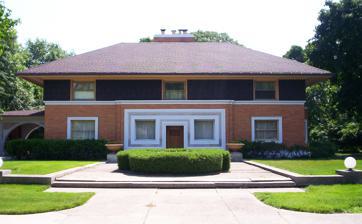
Building: Winslow House (River Forest, Illinois)
Country: United States of America
Year built: 1894
Historic house in Illinois, United States United States historic place William H. Winslow House and Stable U.S. National Register of Historic Places Show map of Illinois Show map of the United States Location River Forest, Illinois Coordinates 41°53′19″N 87°49′44″W / 41.88861°N 87.82889°W / 41.88861; -87.82889 Built 1893 ; 132 years ago ( 1893 ) Architect Frank Lloyd Wright Architectural style Prairie School NRHP reference No. 70000242 Added to NRHP April 17, 1970 The Winslow House is a Frank Lloyd Wright -designed house located at 515 Auvergne Place in River Forest , Illinois . A landmark building in Wright's career, the Winslow House, built in 1894–95, was his first major commission as an independent architect. While the design owes a debt to the earlier James Charnley House , Wright always considered the Winslow House extremely important to his career. Looking back on it in 1936, he described it as "the first 'prairie house'." The original owner, William Winslow, was exemplary of Wright's Chicago clients, which the architect described as, "American men of business with unspoiled instincts and ideals." A manufacturer of decorative ironwork, Winslow later worked with Wright on a number of publishing projects, specifically for Keats 's The Eve of St. Agnes (1896), and William C. Gannett's The House Beautiful (1896–97). The men were first introduced through Winslow's dealings with Adler and Sullivan, Wright's former employers. He was in the ornamental iron business and his firm had done the facade on the Carson Pirie Scott building for Wright's previous employer. Adler and Sullivan were not interested in performing residential architectural assignments so Winslow turned to Wright. The house's design is inspired by the works of Wright's mentor Louis Sullivan and anticipates Wright's mature Prairie School buildings of the next decade. Sheltered beneath a low-pitched roof with wide eaves , the home is symmetrical and horizontally divided into a stone section, a golden Roman brick section, and a terra cotta frieze of Sullivanesque ornament. In contrast to the calm and balanced front facade, the rear is a mass of irregular geometric forms. The interior echoes both Wright's own home and the Charnley House , with the fireplace at the center facing the entry with rooms on either side and a hidden main staircase. The house was added to the National Register of Historic Places on April 17, 1970. In 2016 the house was sold for $1.375 million. It had been owned by the general manager of a local television station. His family had owned the house for 57 years. Interior - Entrance Hall Winslow House floor plan Winslow House rear view See also List of Frank Lloyd Wright works References